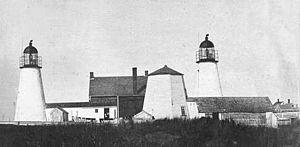
Le phare de Chatham est un phare actif situé à Chatham, sur la presqu'île de Cap Cod dans le comté de Barnstable.